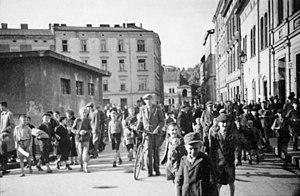
Radom est une ville de Pologne située dans la voïvodie de Mazovie. La ville est à la fois ville-powiat et chef-lieu du Powiat de Radom. Avec ses 218 466 habitants en 2013, Radom est la quatorzième plus grande ville de Pologne.